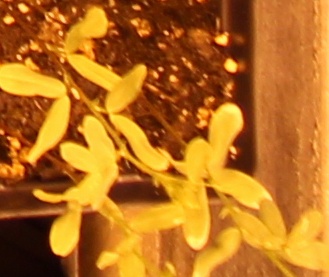
Label: Lentil